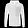
Label: Coat